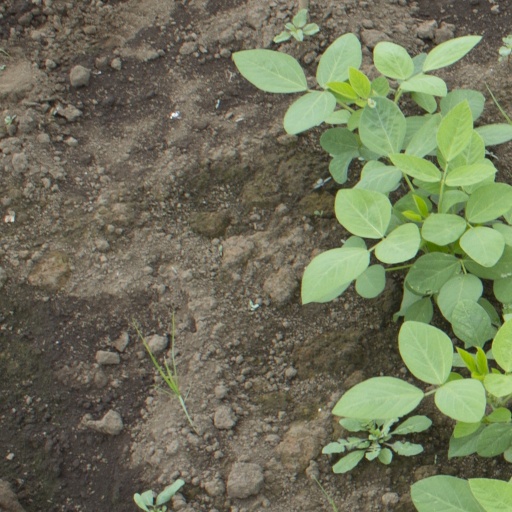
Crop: soybean